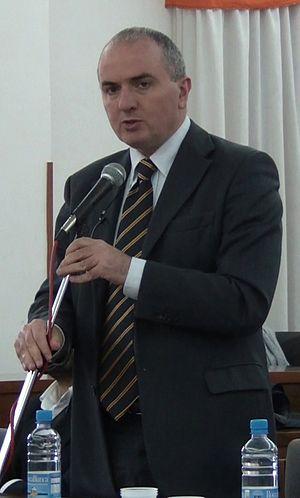
Giuseppe « Beppe » Lumia est un homme politique italien, président de la commission parlementaire anti-mafia.